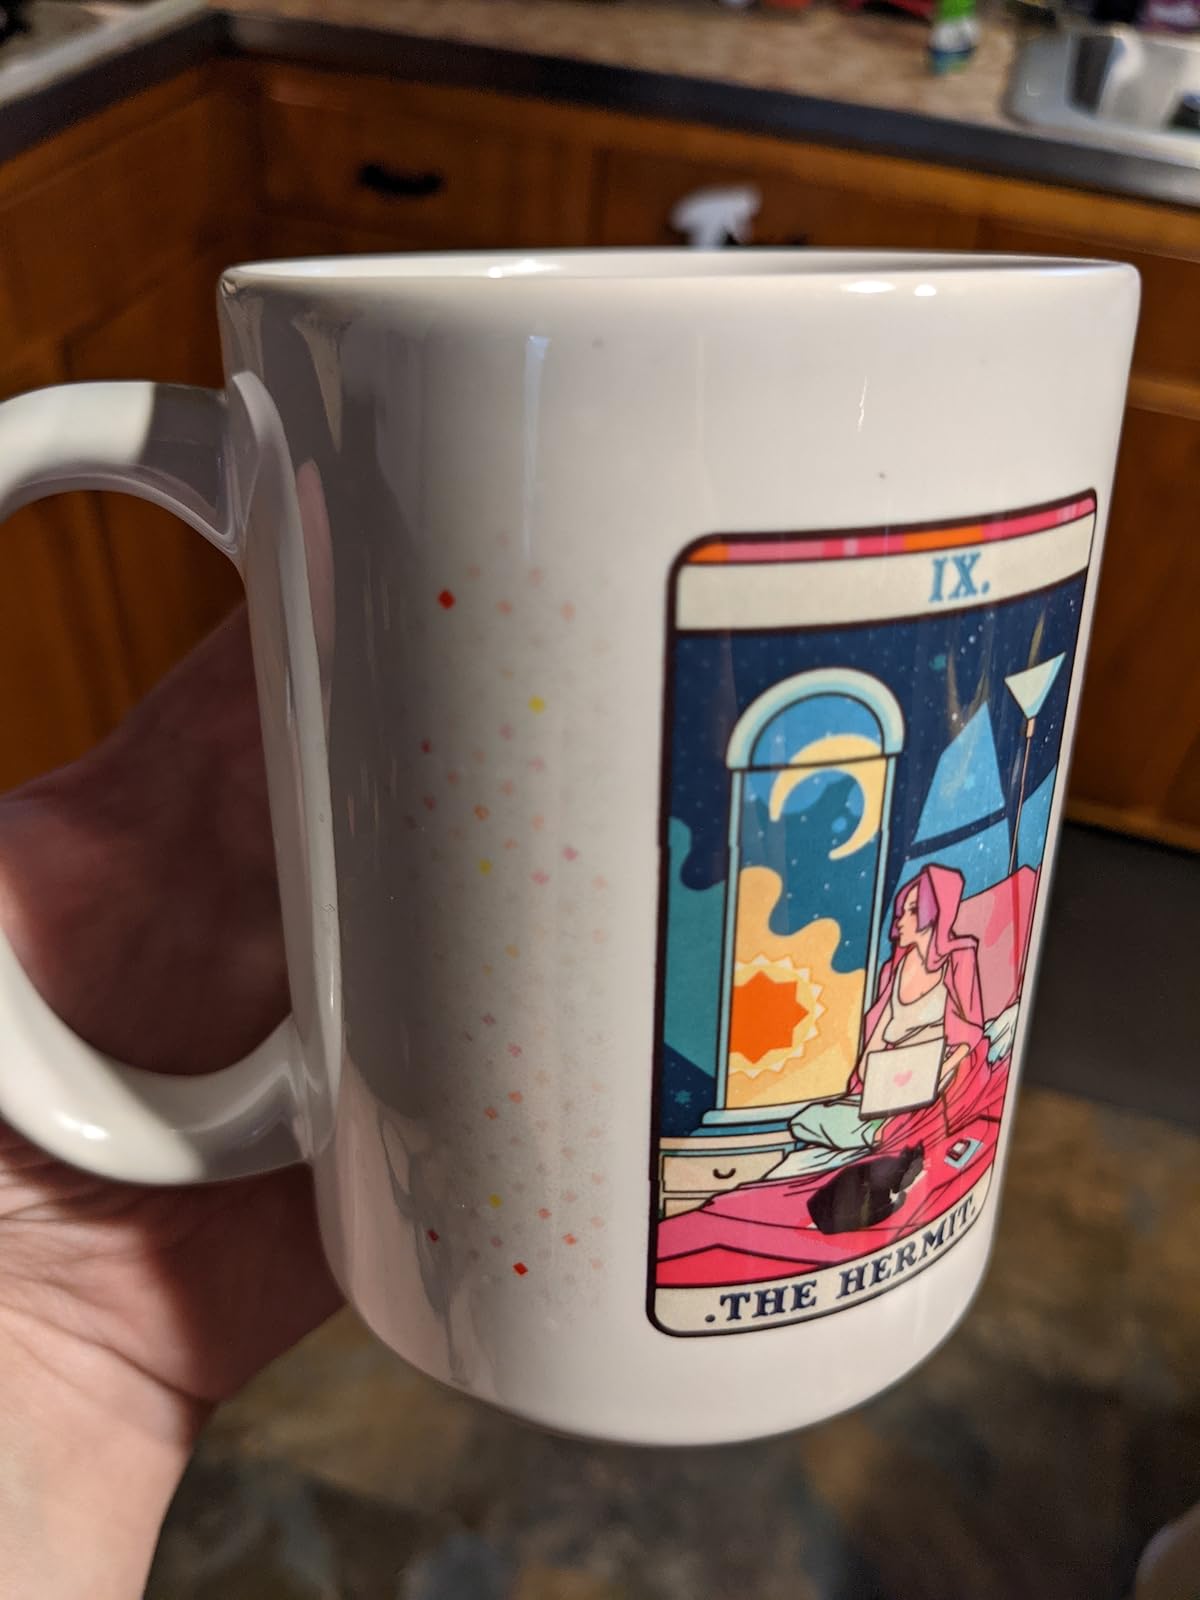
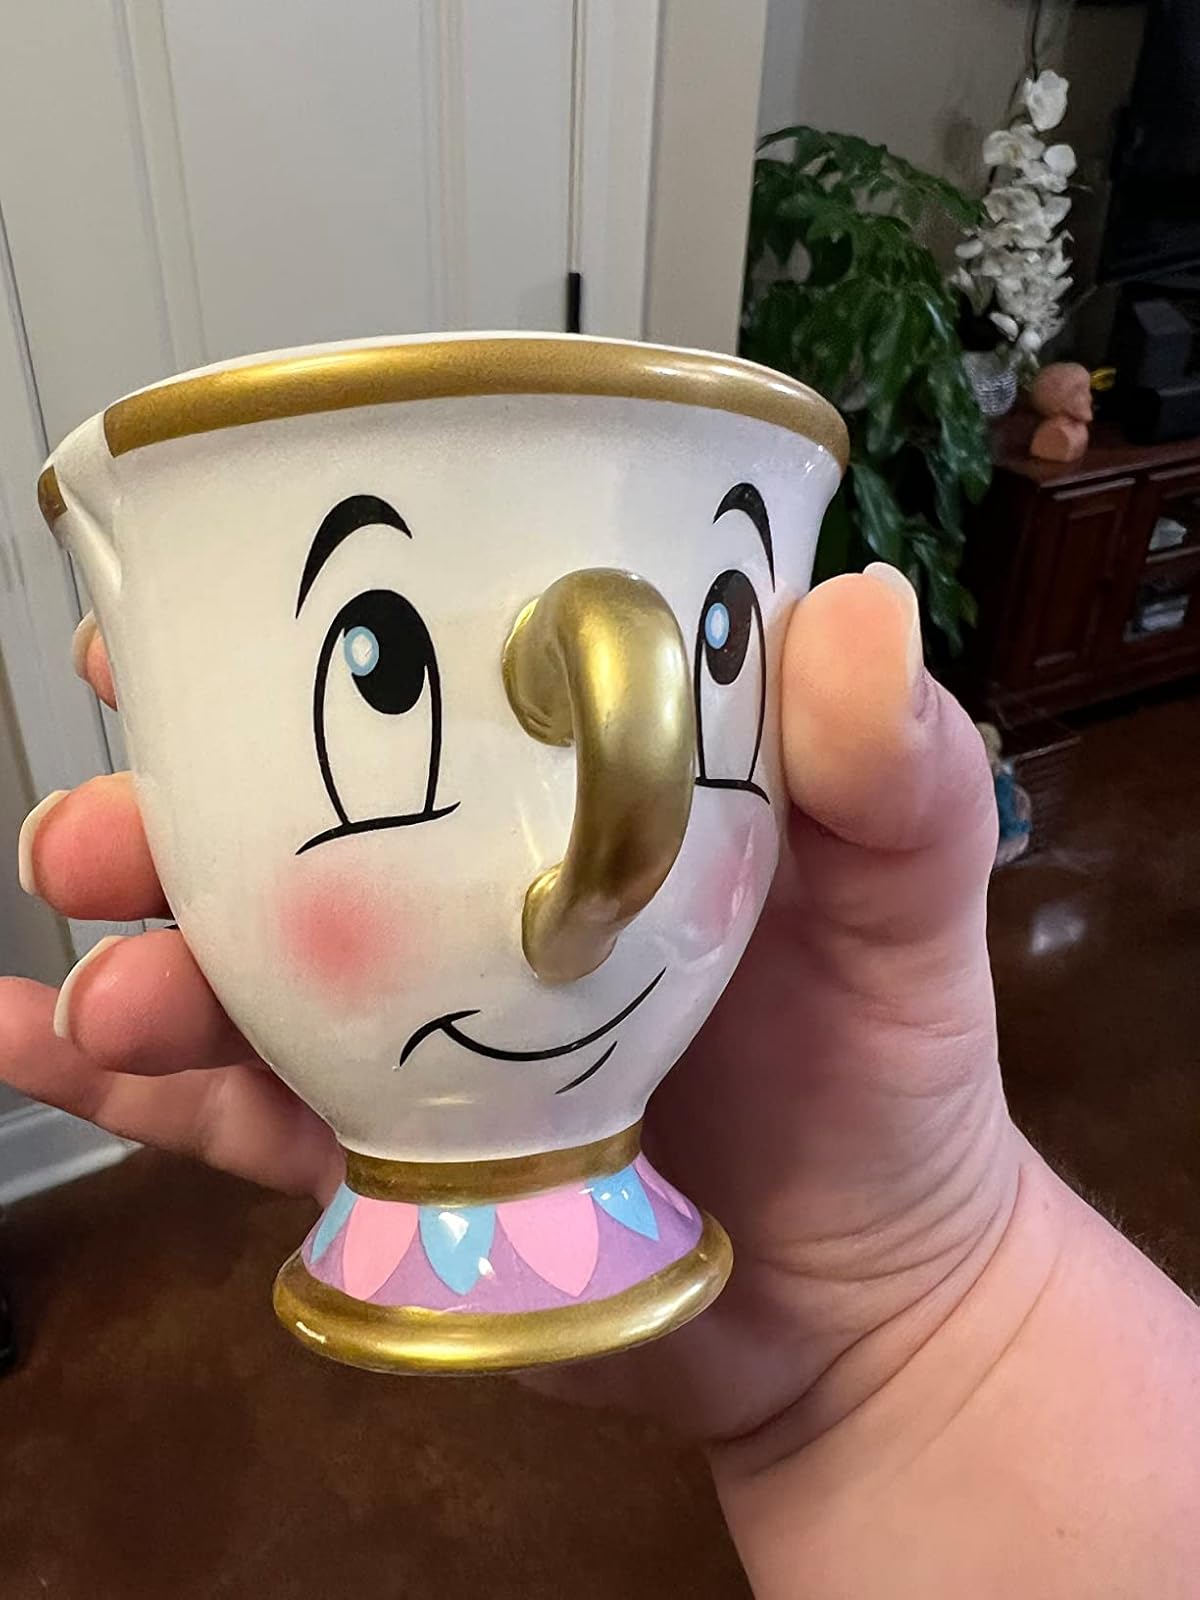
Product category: items_mug
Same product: no